Tiziano Sclavi

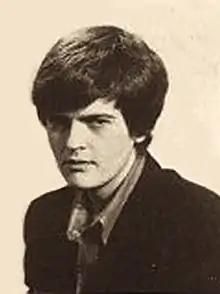

Tiziano Sclavi (born 3 April 1953) is an Italian comic book author, journalist and writer of several novels. Sclavi is most famous as creator of the comic book "Dylan Dog" in 1986, for Italian publishing house Sergio Bonelli Editore. More than 300 issues have appeared in the series, which has sold millions of copies. It has been in collaboration with several artists, including Claudio Villa, Corrado Roi, Gustavo Trigo, Carlo Ambrosini, Luigi Piccatto, Angelo Stano, Mike Mignola, Andrea Venturi, Giampiero Casertano and Bruno Brindisi.